Once a Princess

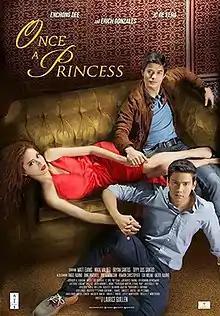
Film poster

Once a Princess is a 2014 Filipino romantic drama film directed by Laurice Guillen from a screenplay written by Anna Karenina Ramos and Enrico C. Santos, based on Angel Bautista's novel with the same name. It stars Enchong Dee, Erich Gonzales, and JC de Vera, with the supporting cast include Ian Veneracion, Bing Pimentel, Angel Aquino, Matt Evans, and Nikki Valdez.